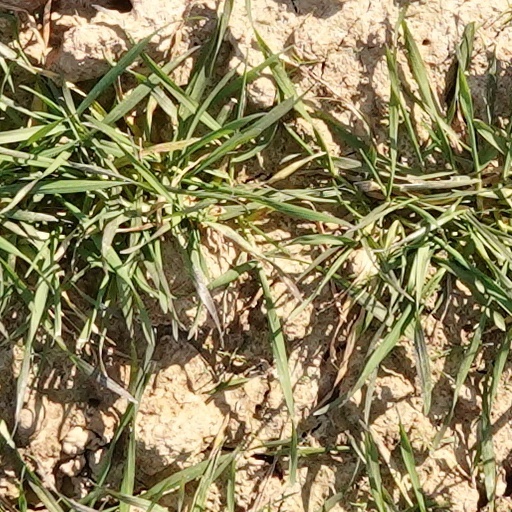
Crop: wheat